Ignacio Uriarte (singer-songwriter)

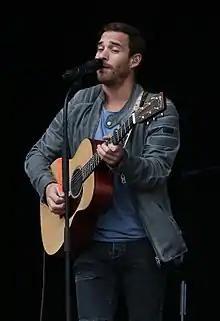
Ignacio Uriarte (2017)

Ignacio Uriarte (born October 1, 1988, in Manhattan, New York) is a New York-based singer-songwriter. Since 2015 he has been singing under the name Lions Head.